Tanks of China

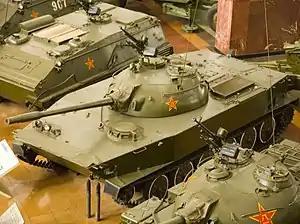
Chinese Type 63 light tank at the China People's Revolution Military Museum.

The Norinco Type 62 is a Chinese light tank developed in the early 1960s and is based on the Type 59 with a reduced main gun caliber, lighter armour and a smaller suite of electronics and other equipment to help reduce weight. It had been upgraded to modern standards to provide the PLA with a dedicated light tank. It is also known under its industrial designation, "WZ132". The building of the first Type 62 light tank prototype, Type 59–16, began in 1960 and ended in 1962. The tank officially entered production and service with the PLA in 1963. Based on the experience gathered during the Sino-Vietnamese War an update for Type 62 was designed. It consisted of 33 different improvements and was designated Type 62-I.